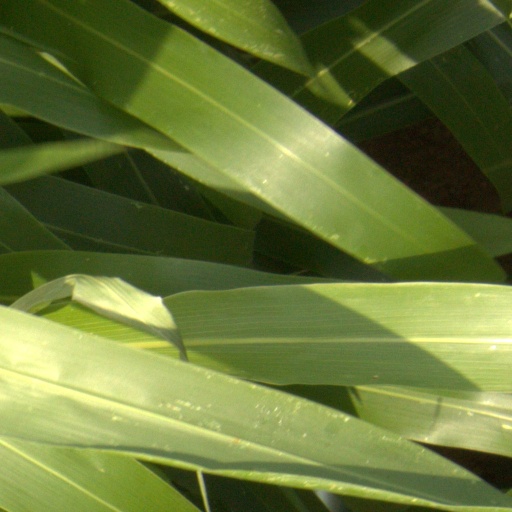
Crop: sorghum